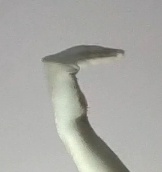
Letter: haa